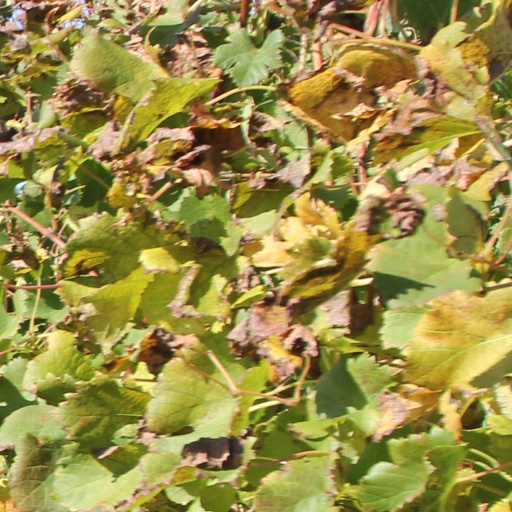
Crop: grape